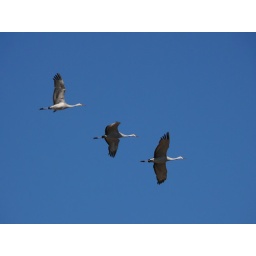
Direct overfly of three Sandhill Cranes and a brilliant blue sky on a day in February 2010. Lower Klamath NWR.